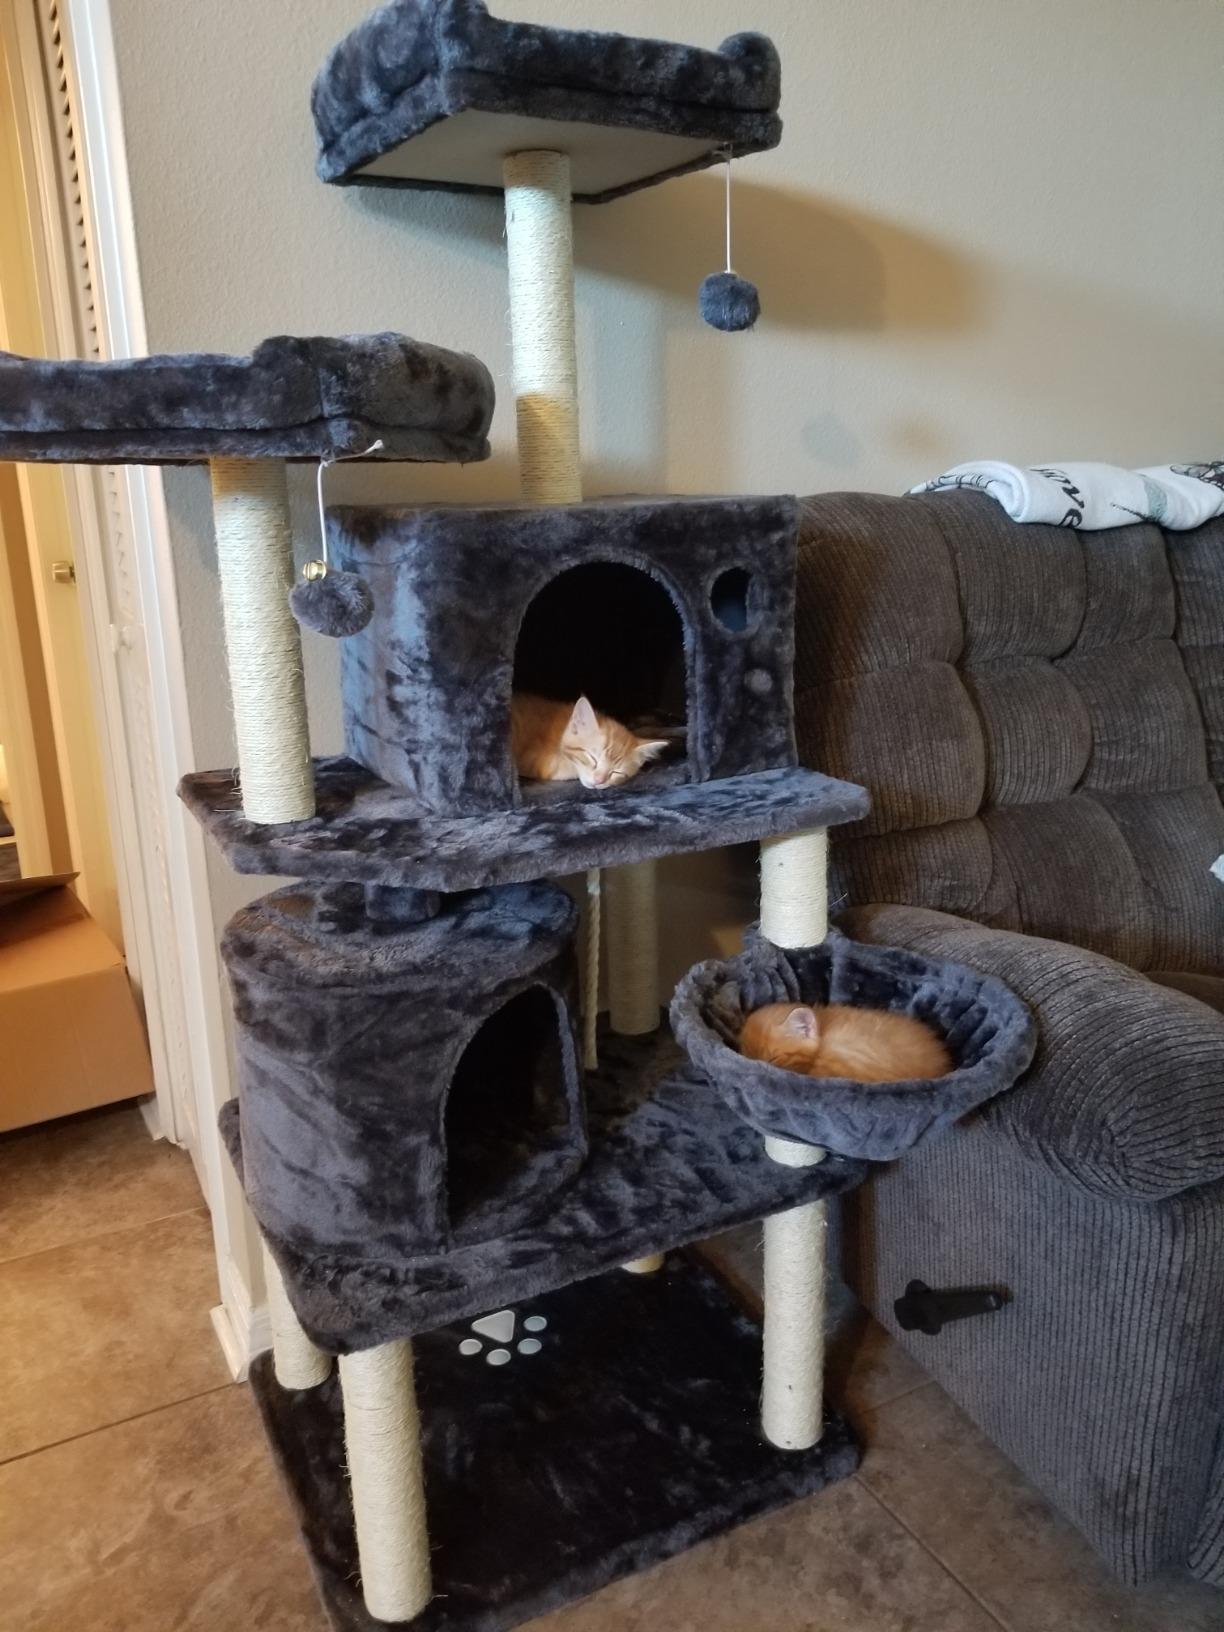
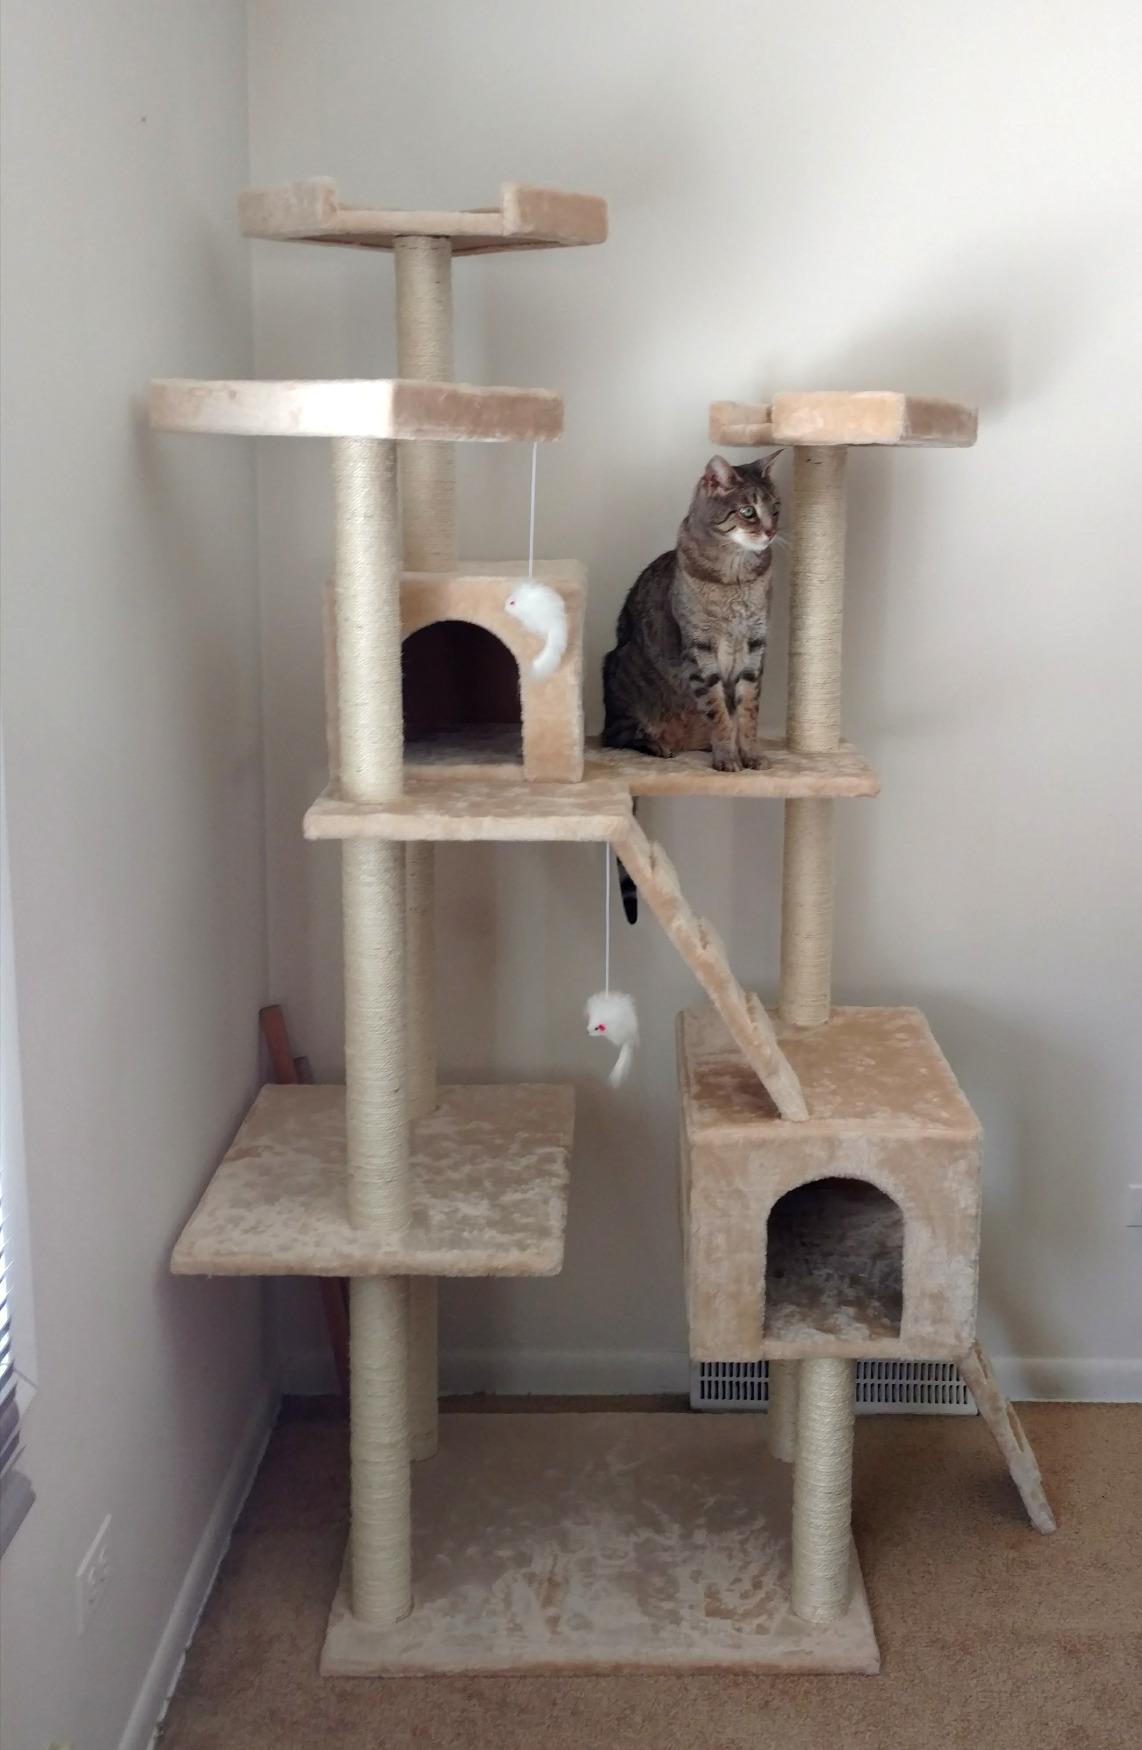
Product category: items_cat tree
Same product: no